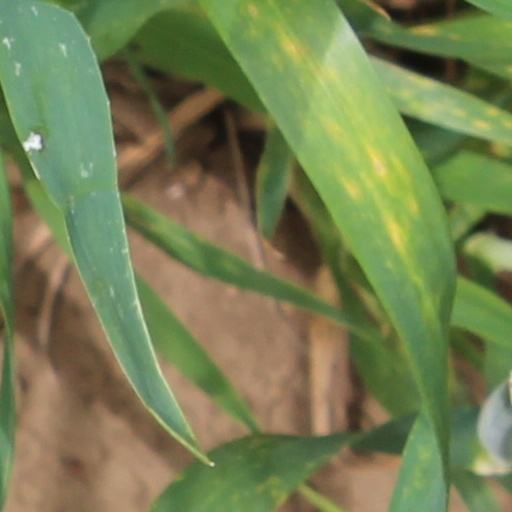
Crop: wheat